J. Paul Austin

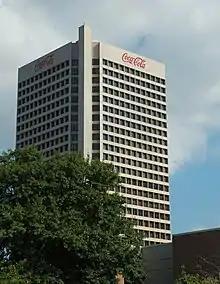
The Coca-Cola Company's headquarters building in Atlanta

Paul Austin supervised the planning of Coca-Cola's headquarters building in Atlanta, Georgia. The 26-story building on North Avenue opened in 1979.